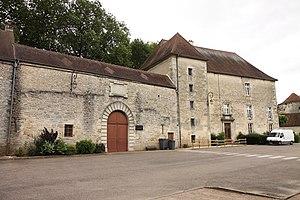
L'abbaye Saint-Pierre de Bèze en Côte-d'Or. This building is inscrit au titre des Monuments Historiques. It is indexed in the Base Mérimée, a database of architectural heritage maintained by the French Ministry of Culture,